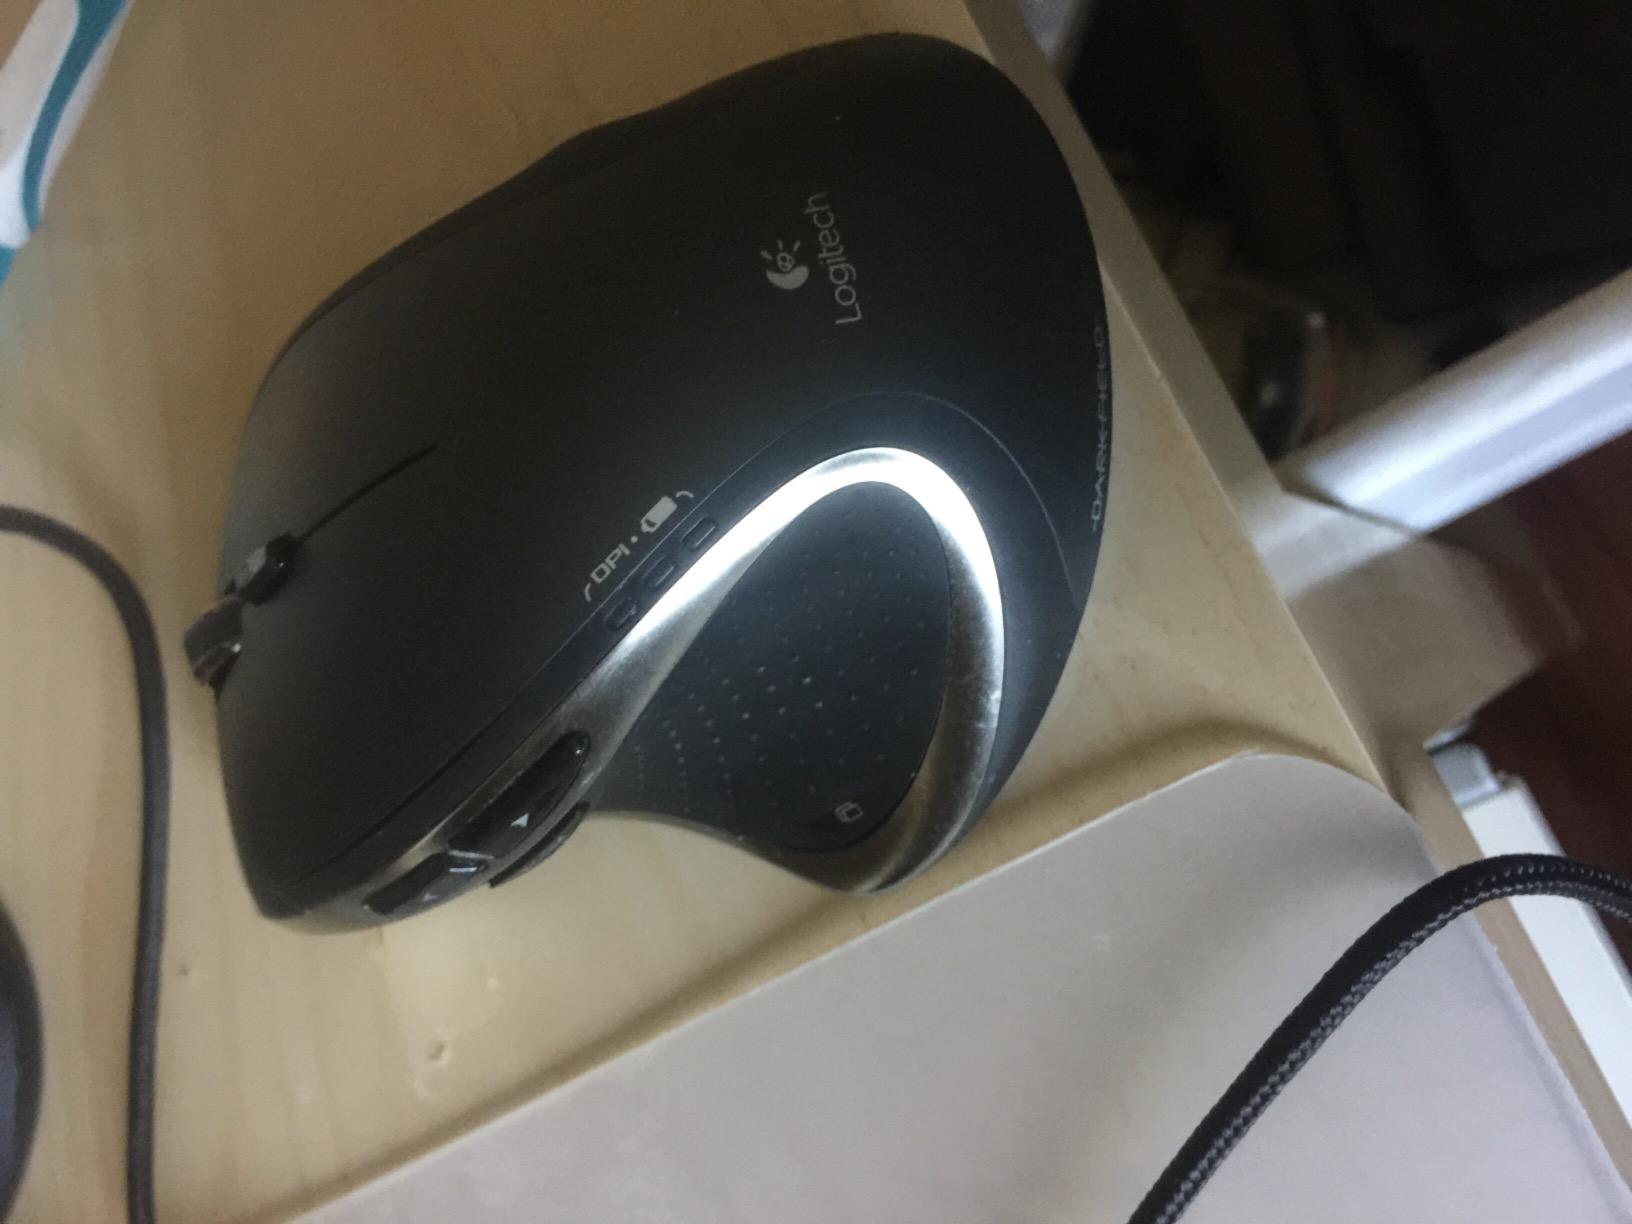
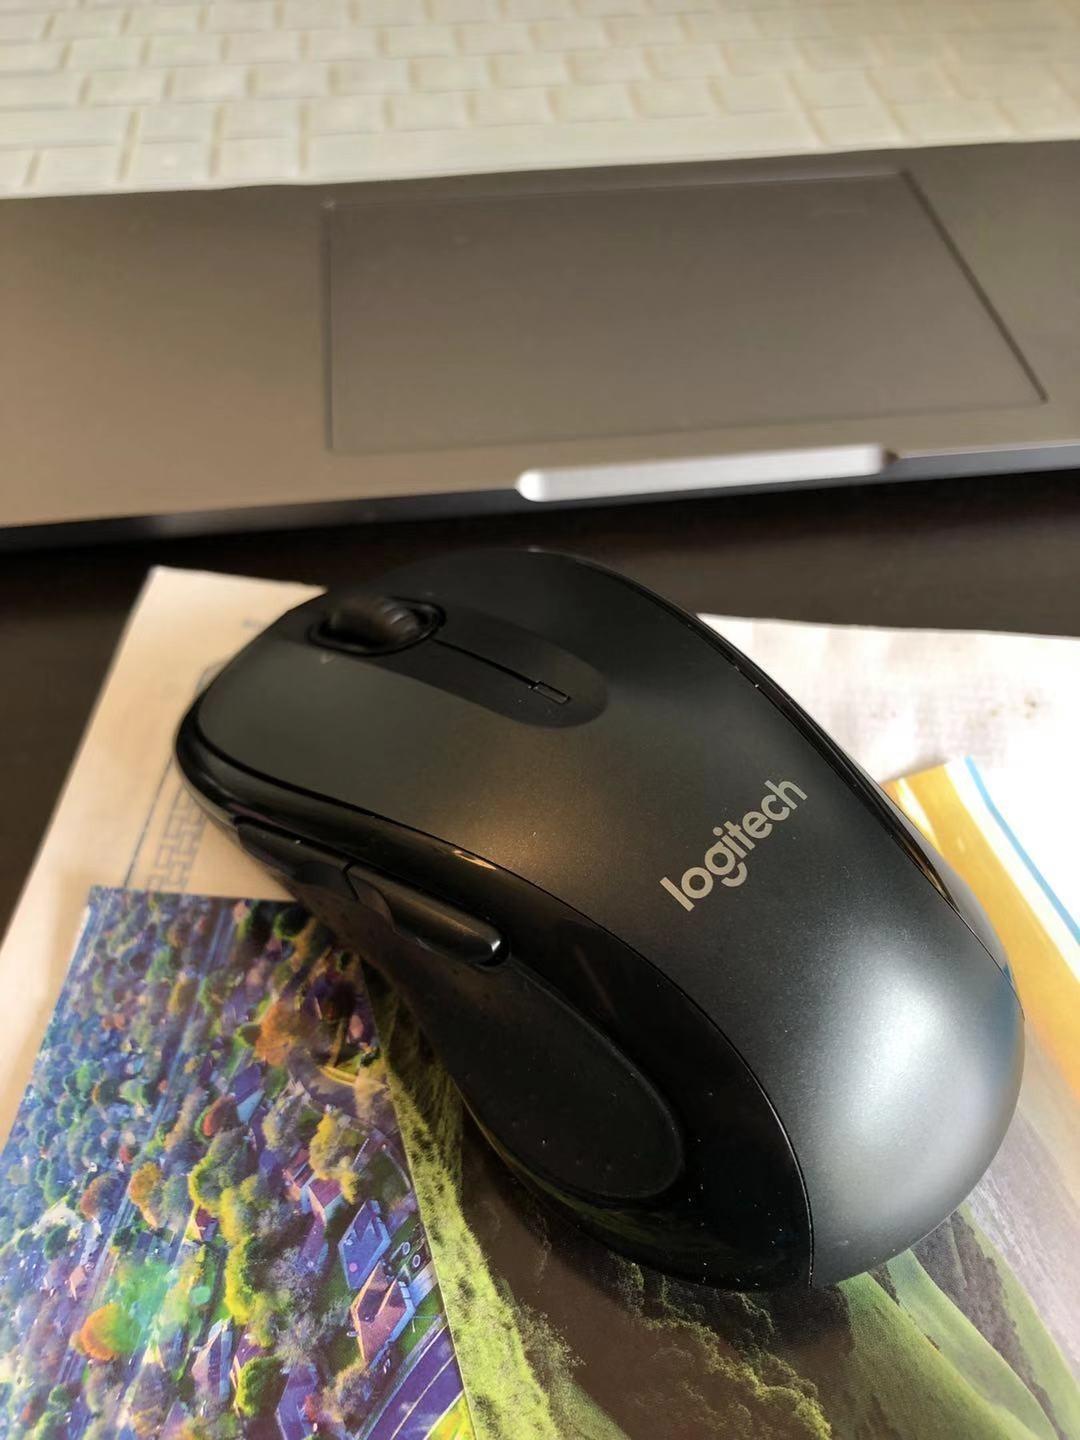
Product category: mouse
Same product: no